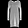
Label: Dress